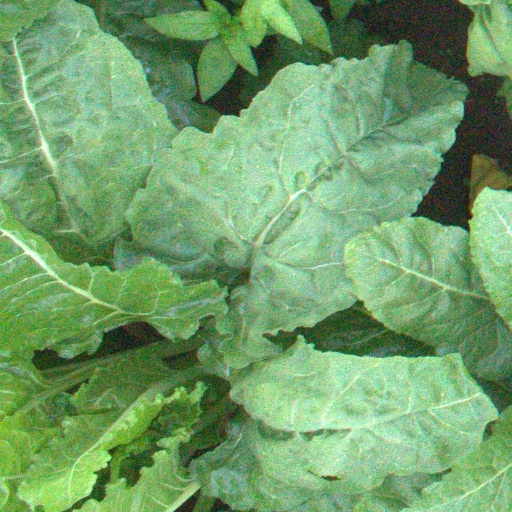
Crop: sugar beet